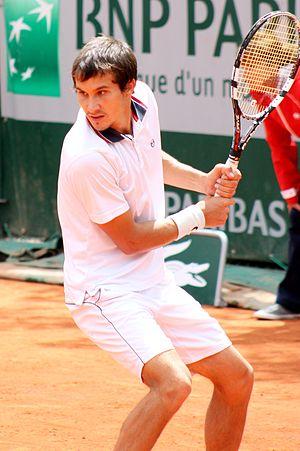
Evgeny Donskoy, né le 9 mai 1990 à Moscou, est un joueur de tennis russe, professionnel depuis 2008.